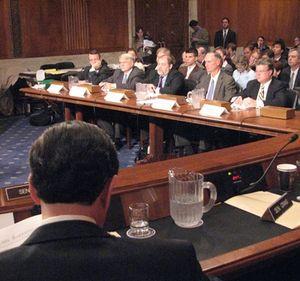
L'affaire du Russiagate est une affaire judiciaire et politique américaine aux multiples ramifications qui commence en septembre 2016. Elle se produit dans le cadre de soupçons de collusion entre la Russie et des membres de la campagne présidentielle de 2016 de Donald Trump, ainsi que d'interférence du président dans le déroulement de l’enquête. En 2019, le procureur spécial Robert Mueller fait état d’une ingérence russe dans l'élection présidentielle américaine de 2016 mais indique que son enquête n’a pas recueilli de preuves suffisantes pour établir une « collusion » entre la Russie et l'équipe de Donald Trump.